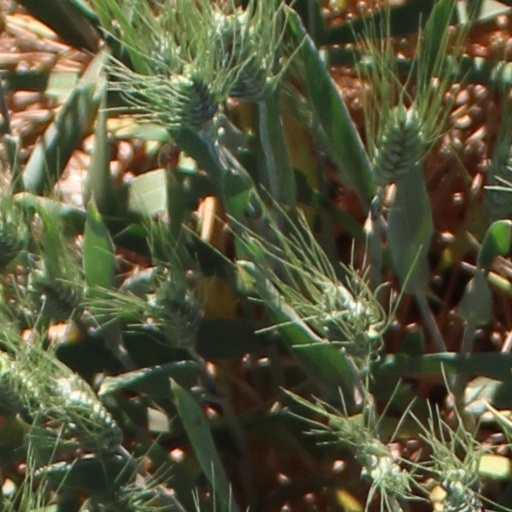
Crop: wheat